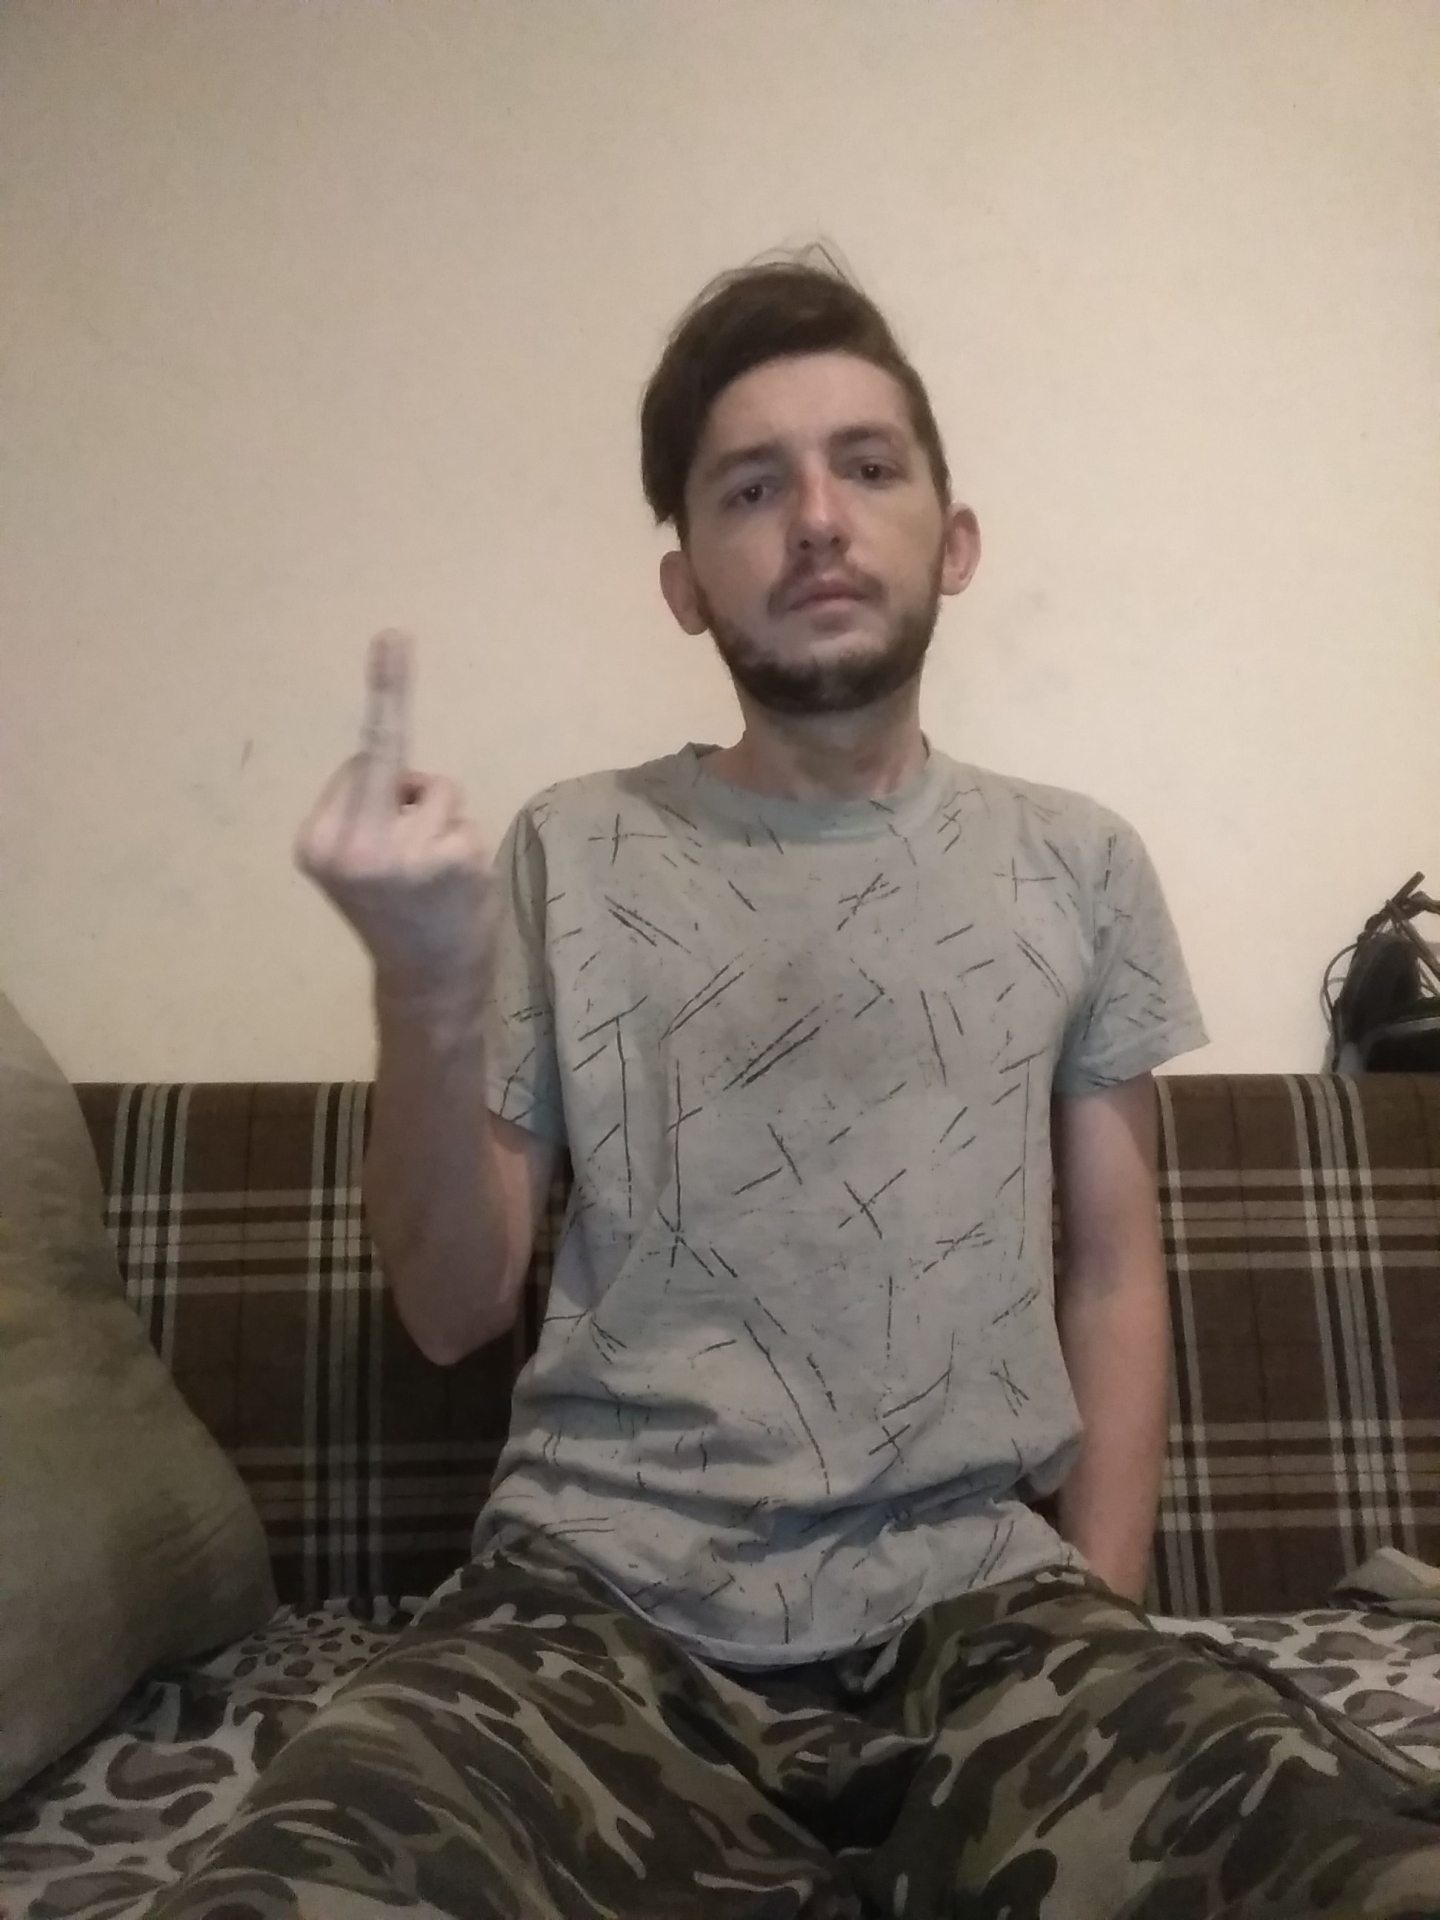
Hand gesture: middle_finger